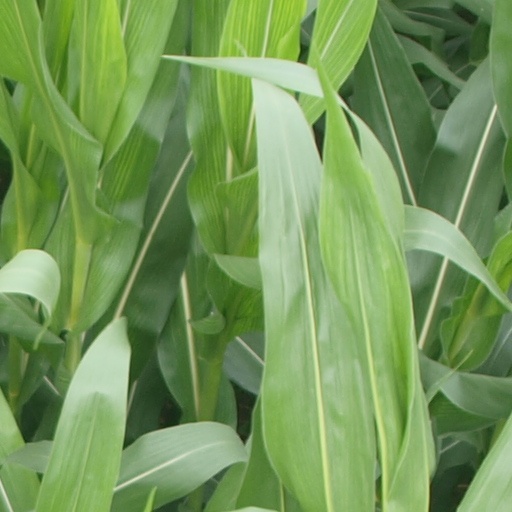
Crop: maize; corn